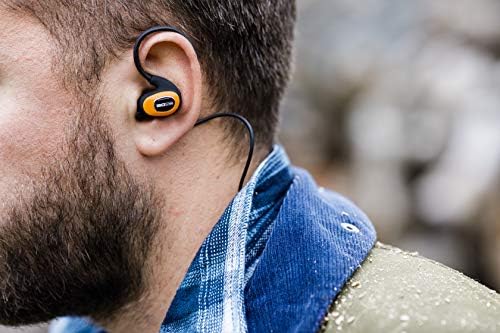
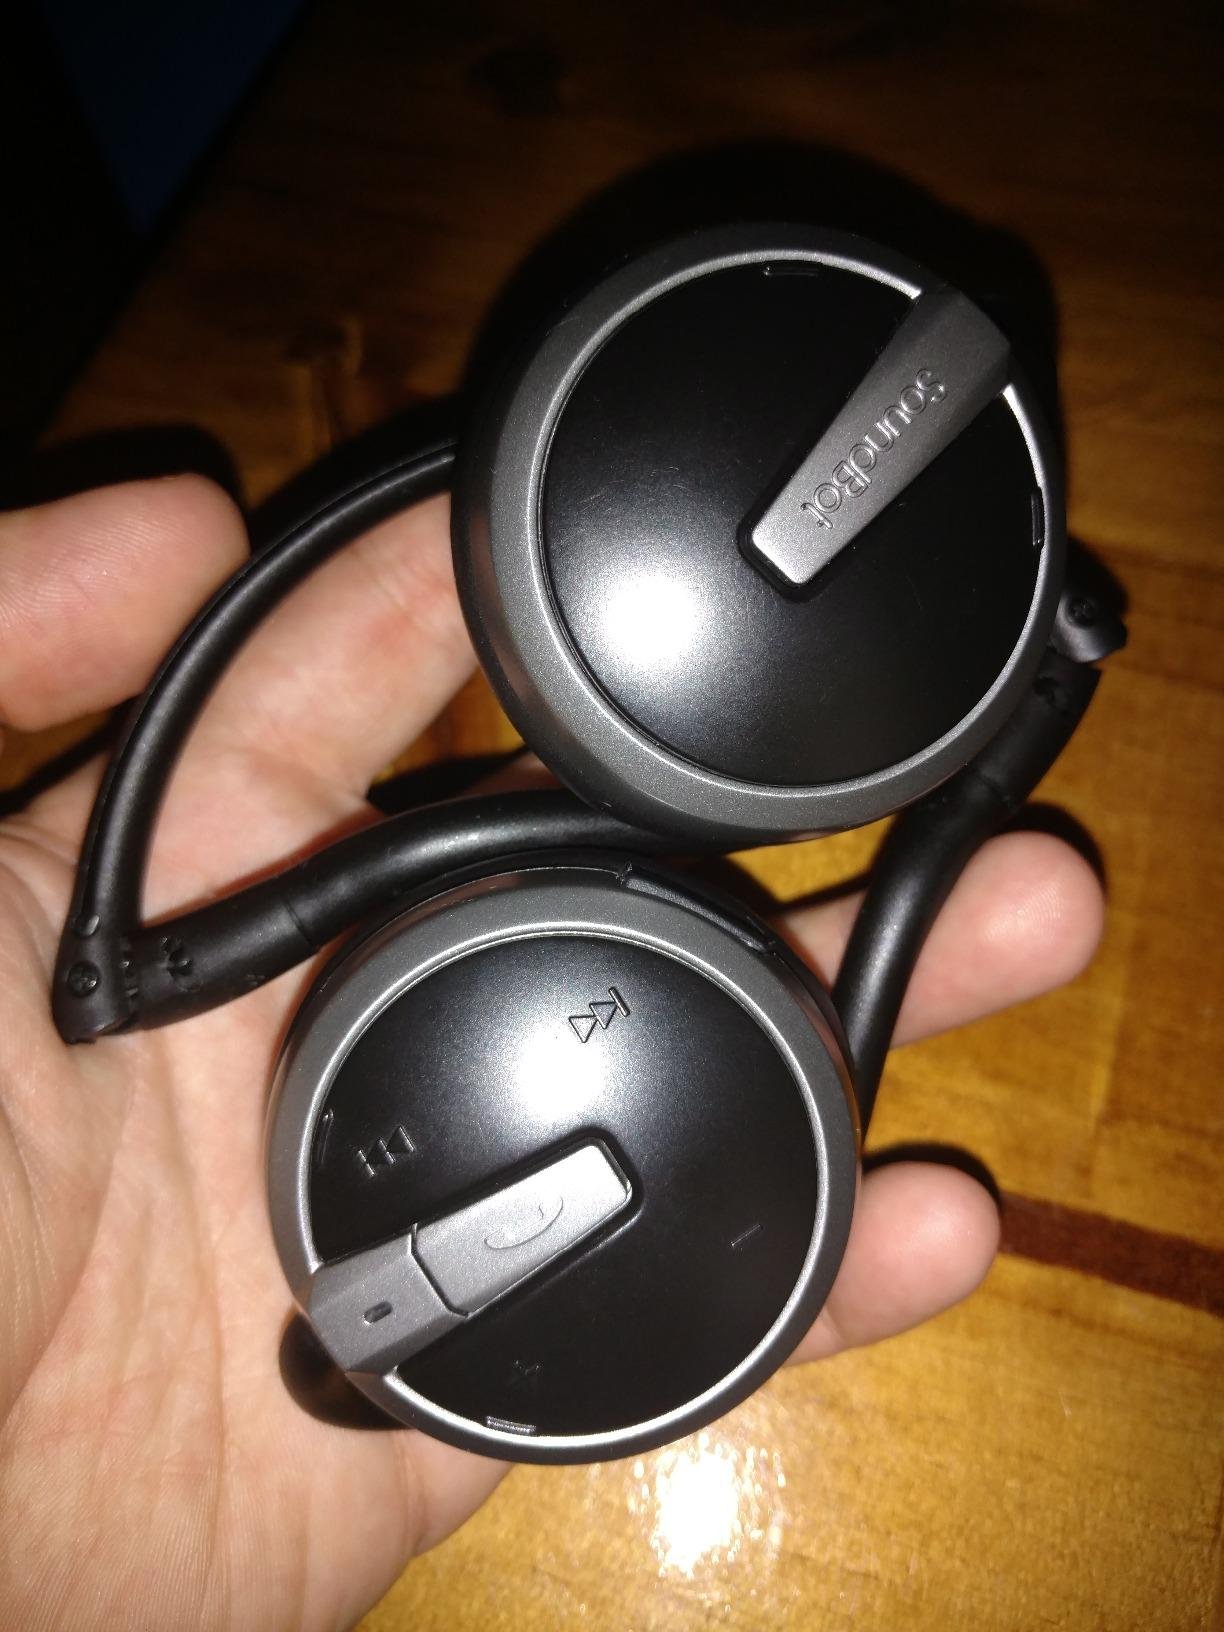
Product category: headphones
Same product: no